River Don, Yorkshire

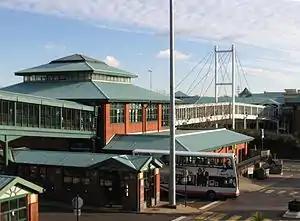
Meadowhall Interchange footbridge

This viaduct carries the railway from Sheffield to Meadowhall Interchange and the rest of Yorkshire. The railway was opened by the Midland Railway in 1870, at the same time as the current Sheffield Station on Pond Street replaced the Sheffield Wicker railway station. Under the north-most arch of the 4-arch viaduct is suspended a metal walkway, which is part of the Five Weirs Walk.